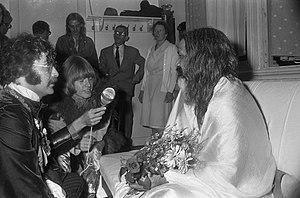
Lewis Brian Hopkins Jones, dit Brian Jones, né le 28 février 1942 à Cheltenham et mort le 3 juillet 1969 à Hartfield, est un musicien multi-instrumentiste britannique.